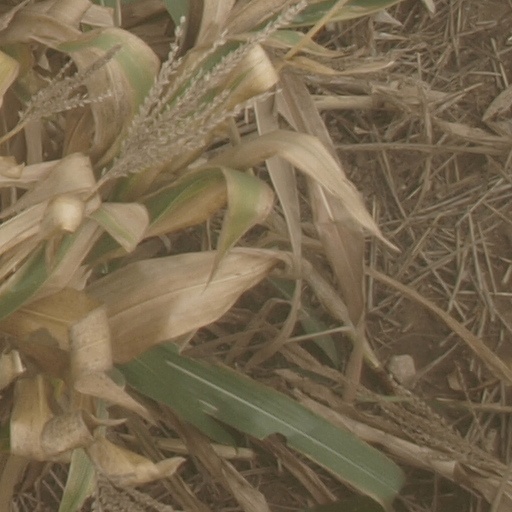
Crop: maize; corn